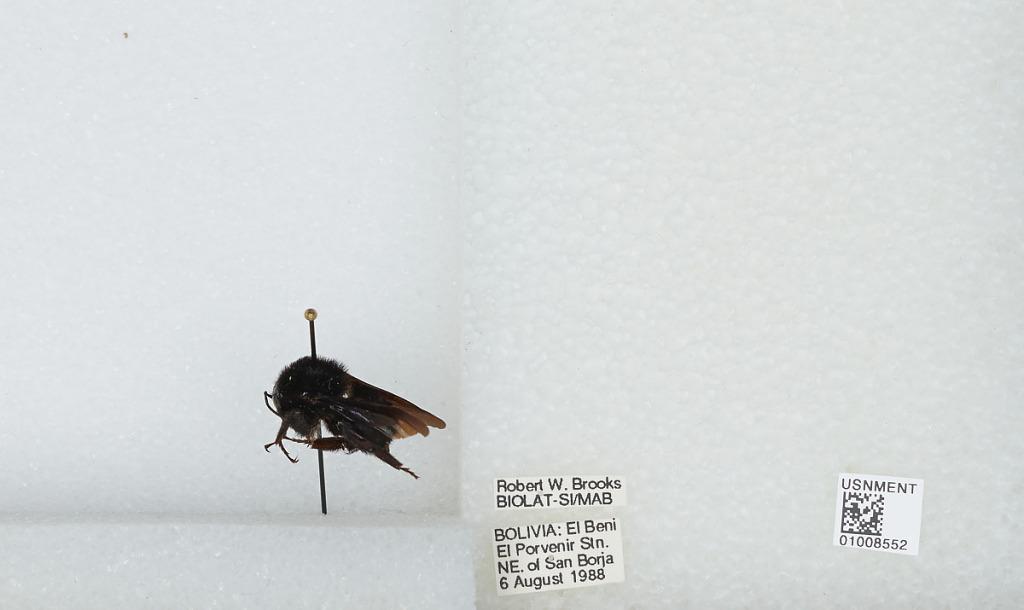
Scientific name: Bombus (Fervidobombus) atratus Franklin
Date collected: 1988-8-6
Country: Bolivia
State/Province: Beni
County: Jose Ballivian
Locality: El Porvenir Stn. NE. of San Borja